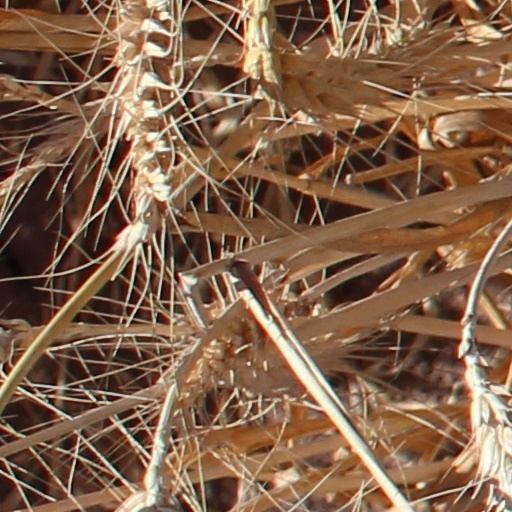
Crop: wheat